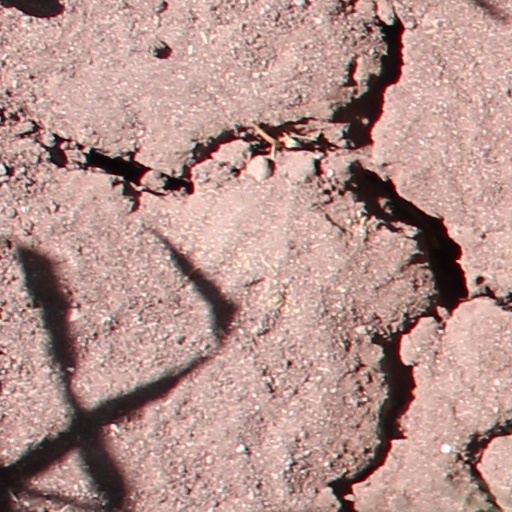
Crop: wheat